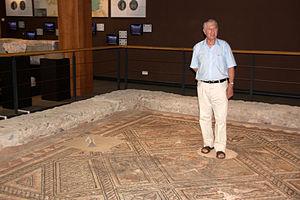
La mosaïque au dieu Océan du domaine de Saint-Girons est une mosaïque de 20 m² de surface datant de la fin du IVᵉ siècle ou début du Vᵉ siècle. Elle fut découverte en 1979 dans le quartier de Saint-Girons, à Maubourguet, dans le département des Hautes-Pyrénées en France.